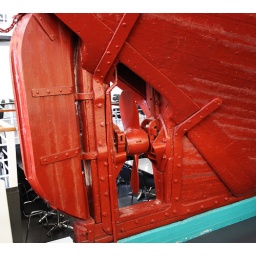
Propeller to the Polar ship &amp;quot;Fram&amp;quot; which Roald Amundsen used on his trip to the South pole in 1911.